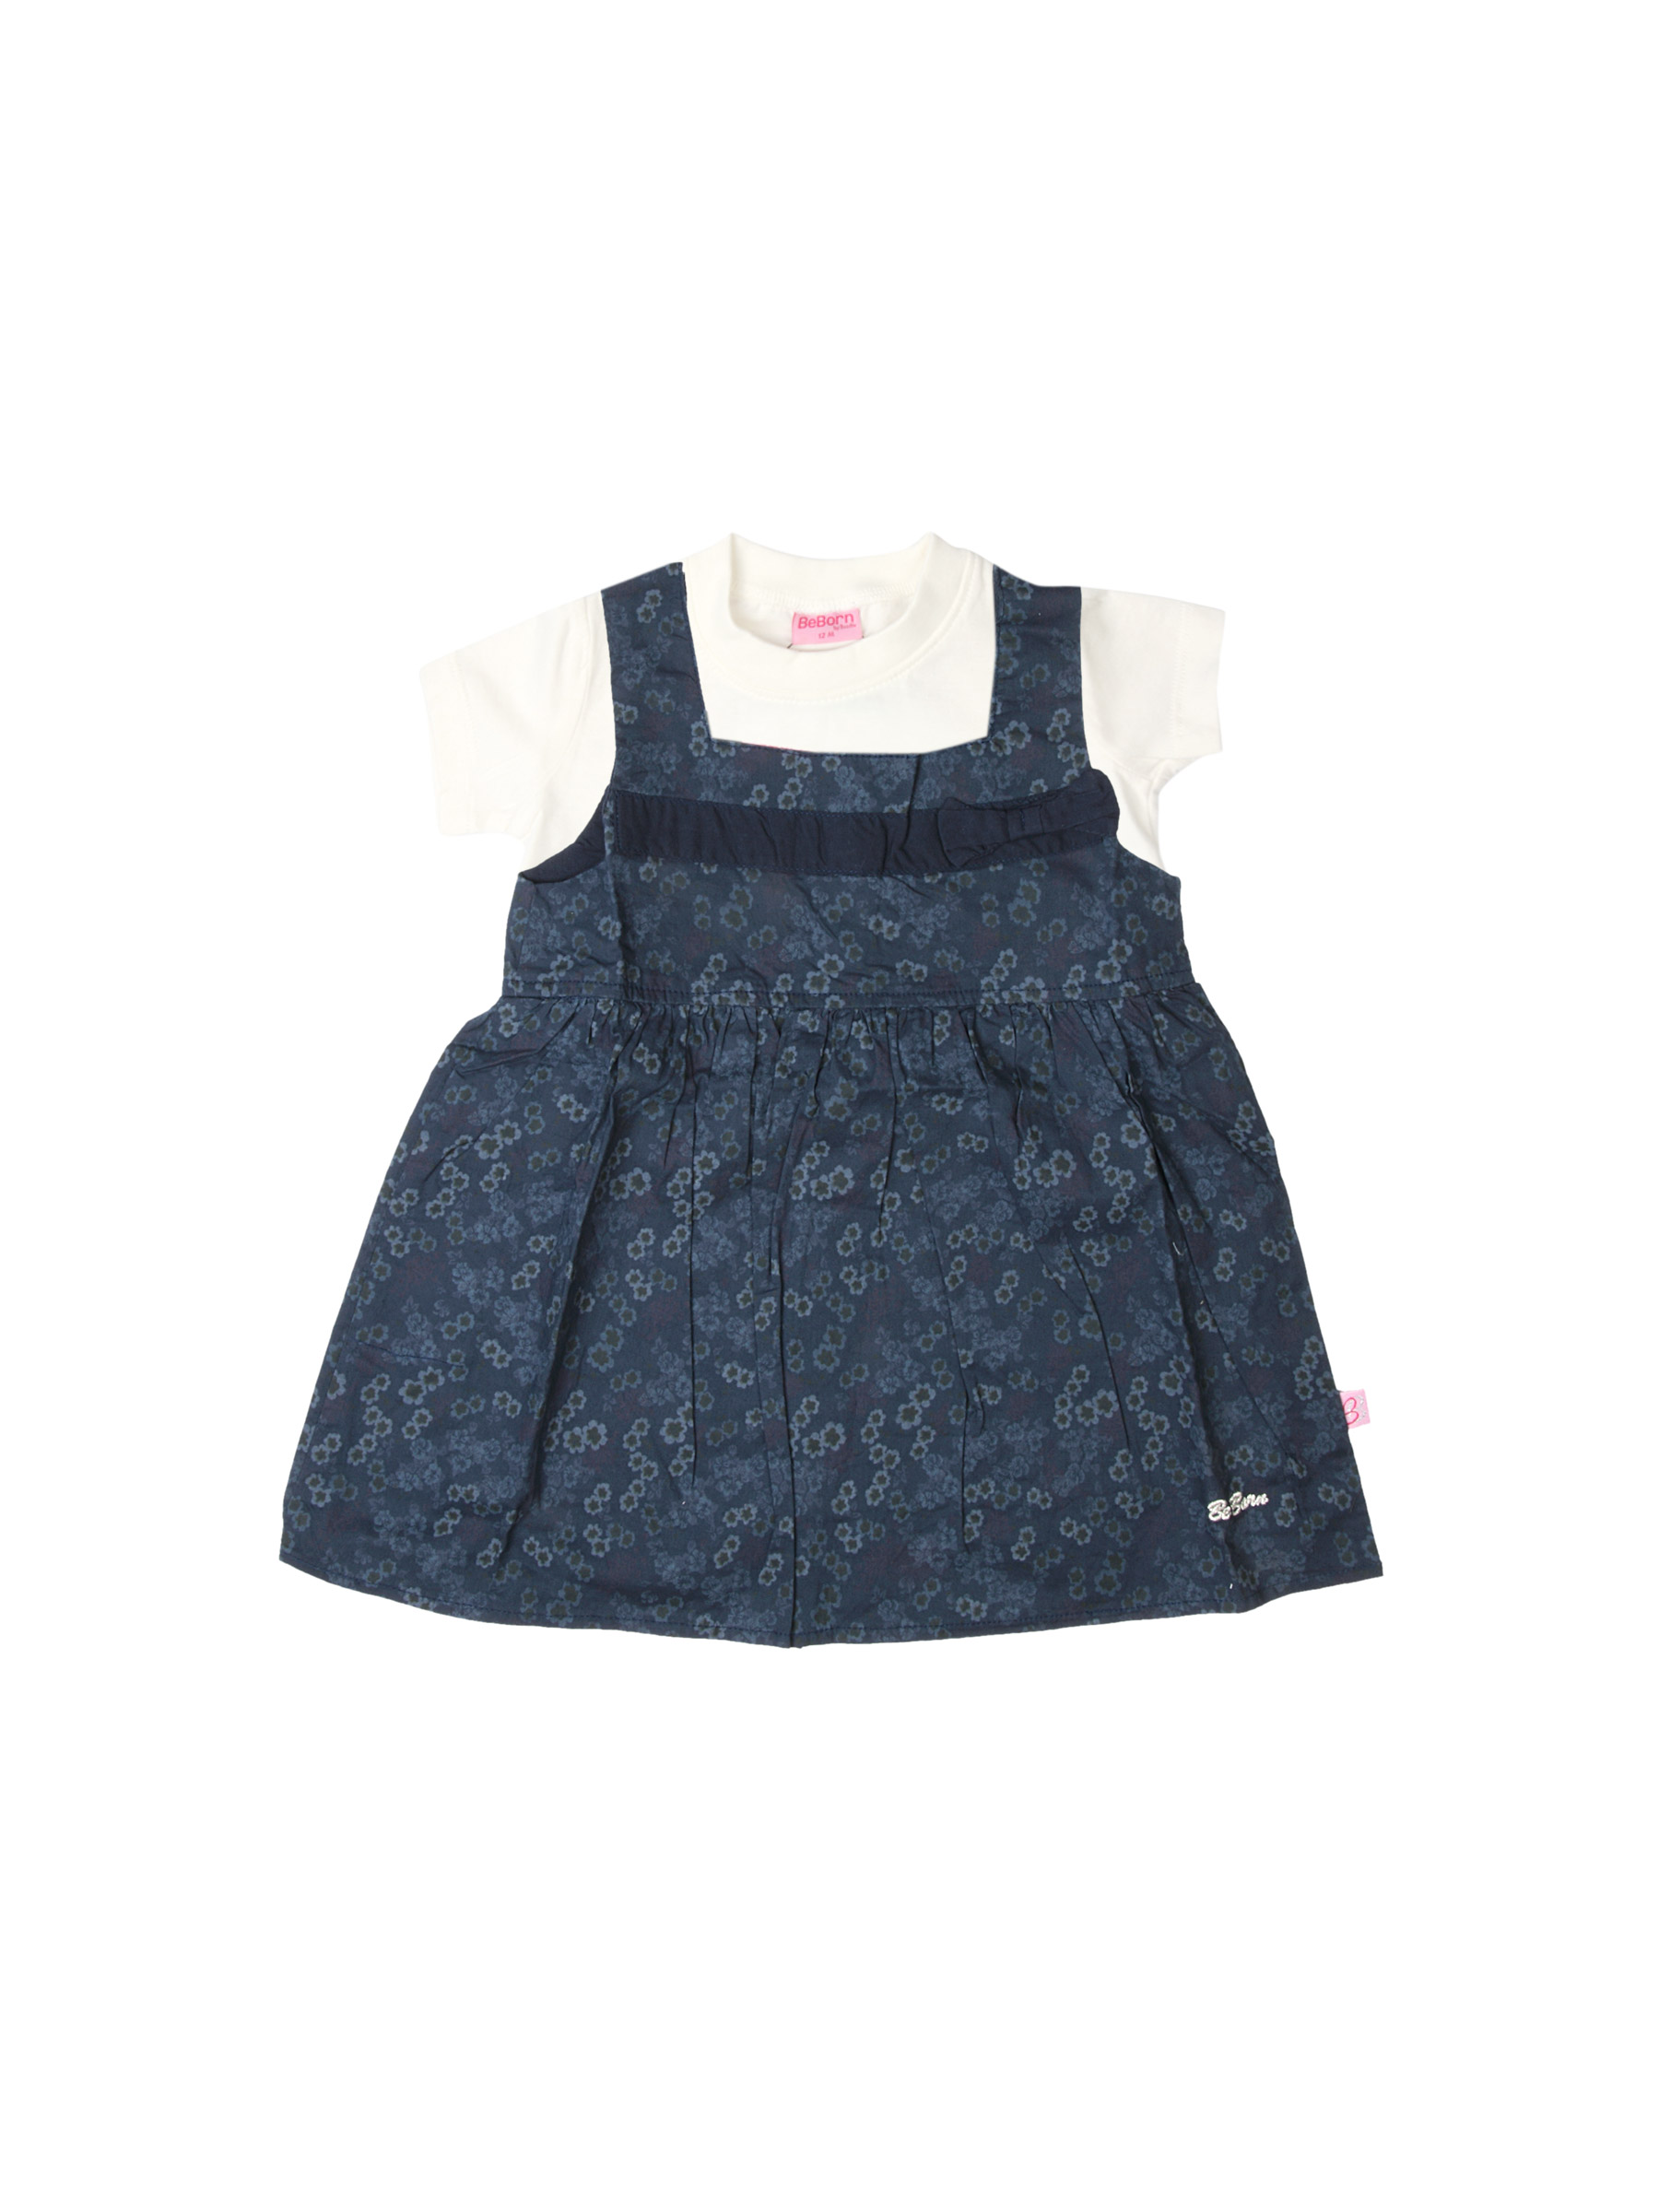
Doodle Kids Girls Navy Blue Floral Print Dress
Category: Apparel / Dress / Dresses
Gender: Girls
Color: Navy Blue
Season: Fall 2011
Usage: Casual